Book of hours

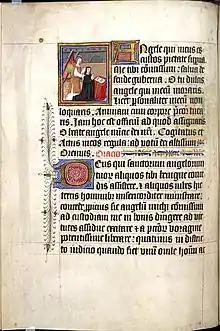
Even this level of decoration is richer than those of most books, though less than the lavish amounts of illumination in luxury books, which are the ones most often seen reproduced.

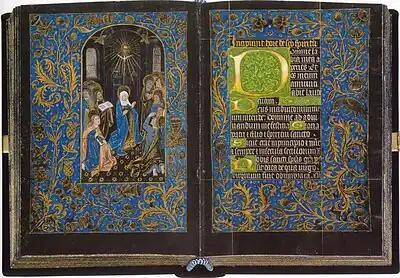
Black Hours, Morgan MS 493, "Pentecost", Folios 18v/19r, c. 1475–80. Morgan Library & Museum, New York

The book of hours has its ultimate origin in the Psalter, which monks and nuns were required to recite. By the 12th century this had developed into the breviary, with weekly cycles of psalms, prayers, hymns, antiphons, and readings which changed with the liturgical season. Eventually a selection of texts was produced in much shorter volumes and came to be called a book of hours. During the latter part of the thirteenth century the Book of Hours became popular as a personal prayer book for men and women who led secular lives. It consisted of a selection of prayers, psalms, hymns and lessons based on the liturgy of the clergy. Each book was unique in its content though all included the Hours of the Virgin Mary, devotions to be made during the eight canonical hours of the day, the reasoning behind the name 'Book of Hours'.